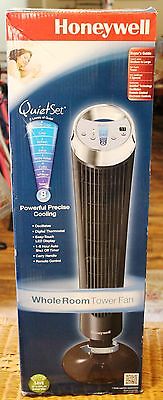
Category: fan